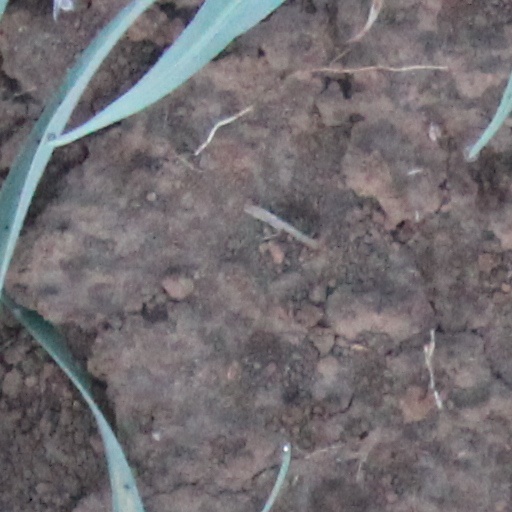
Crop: wheat